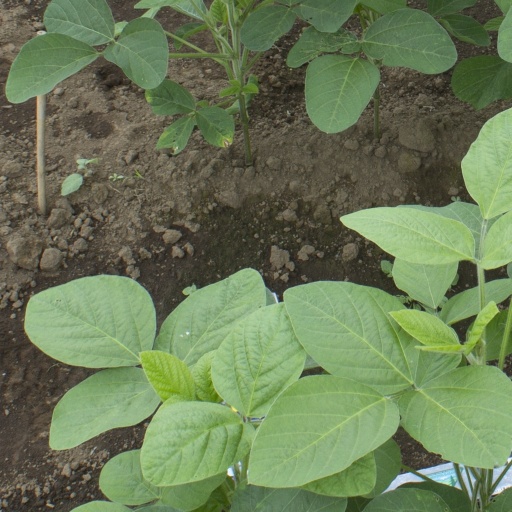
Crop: soybean